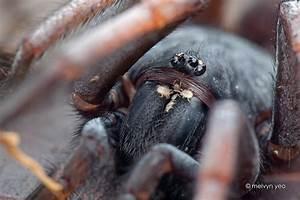
spider